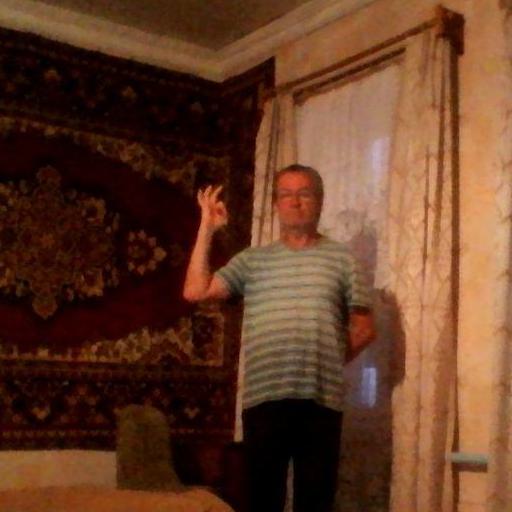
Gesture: ok